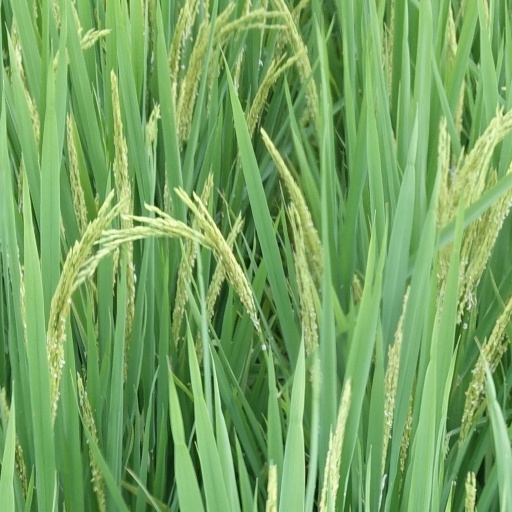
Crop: rice